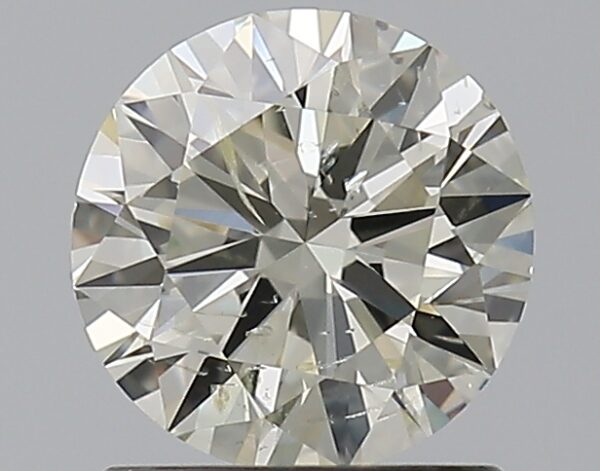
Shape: round
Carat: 1
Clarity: SI2
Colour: L
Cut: VG
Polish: VG
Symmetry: VG
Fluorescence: N
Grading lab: HRD
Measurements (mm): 6.4 x 6.49 x 3.87